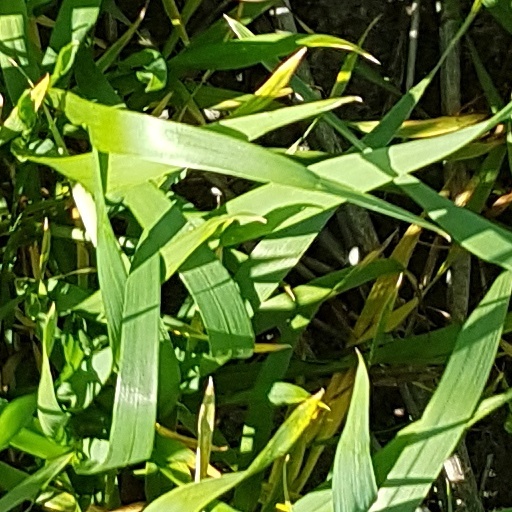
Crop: wheat